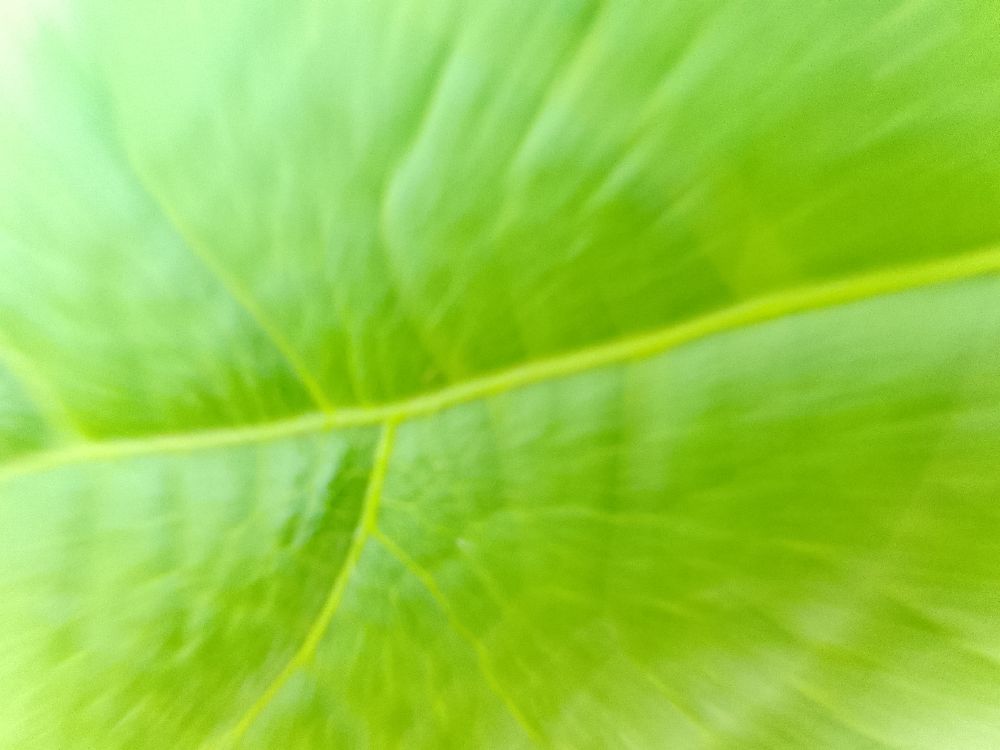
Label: healthy